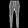
Label: Trouser